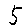
Label: 5